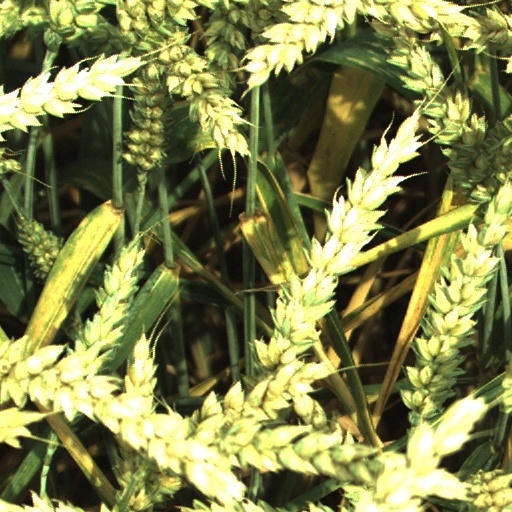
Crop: wheat